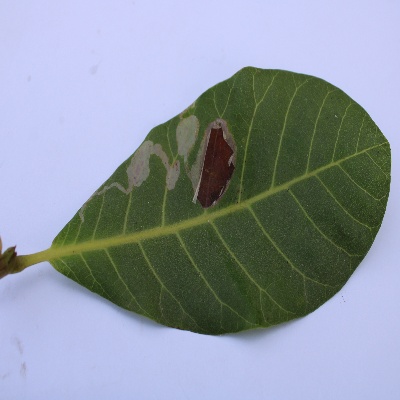
Crop: Cashew
Condition: leaf miner